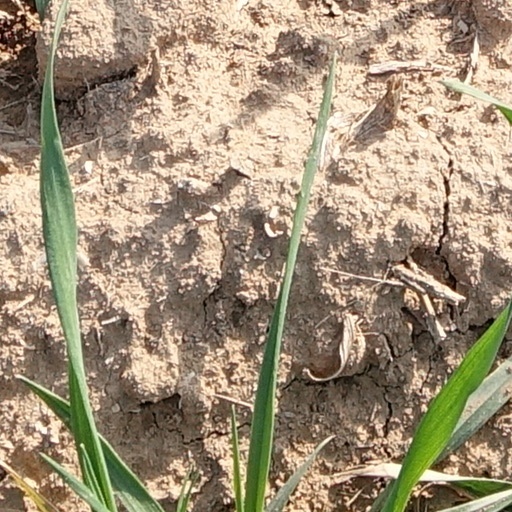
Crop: wheat